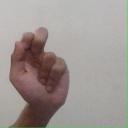
अक्षर: ढ